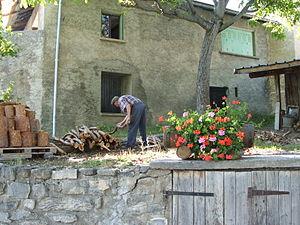
Le Sauze-du-Lac est une commune française située dans le département des Hautes-Alpes en région Provence-Alpes-Côte d'Azur.